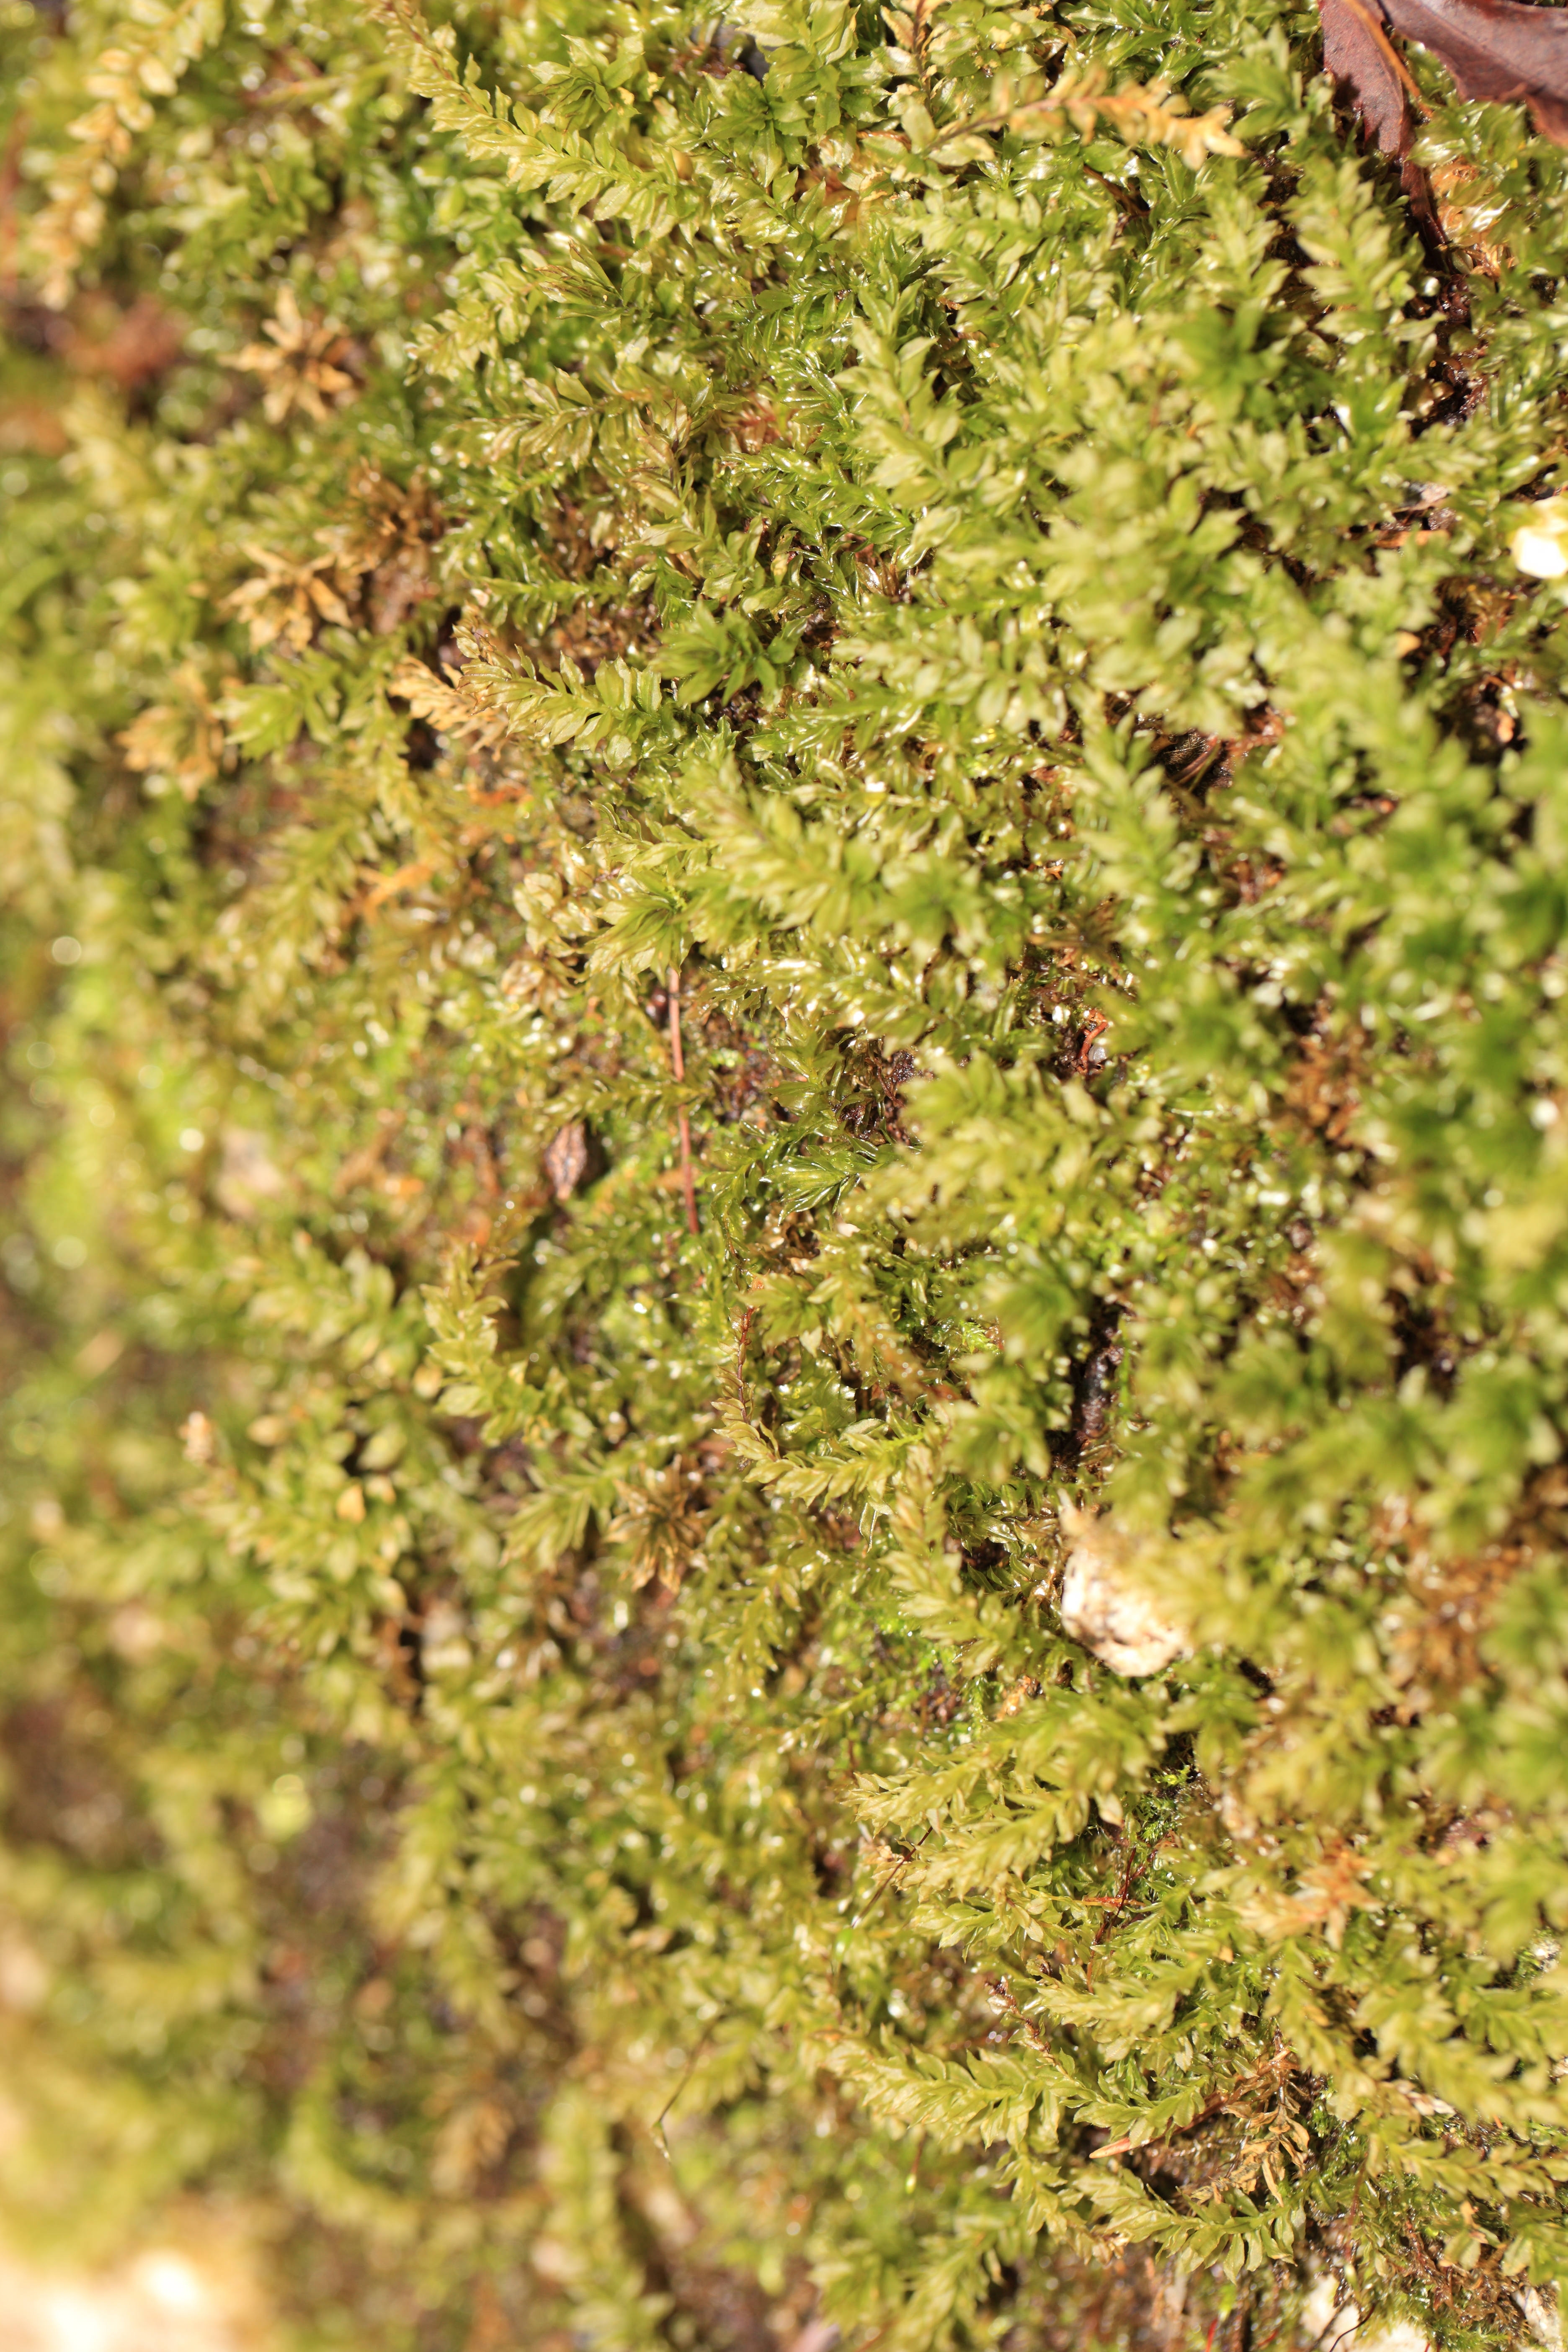
tree, plant, leaf, flower, trunk, moss, food, green, high, produce, soil, flora, shrub, deciduous, tochigi, 5d, hires, markii, hi, res, resolution, kanuma, flowering plant, woody plant, land plant, non vascular land plant